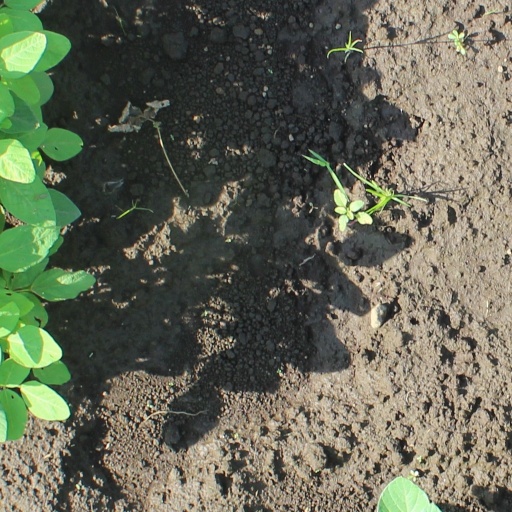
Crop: soybean